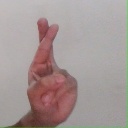
अक्षर: र